Templestowe

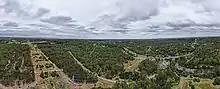
Aerial panorama of Candlebark Park alongside Fitzsimmons Reserve dog off-leash area

Templestowe is located in the north-eastern area of Melbourne. Templestowe is bordered by the Yarra River, King Street, Victoria Street, Blackburn Road and some parks.